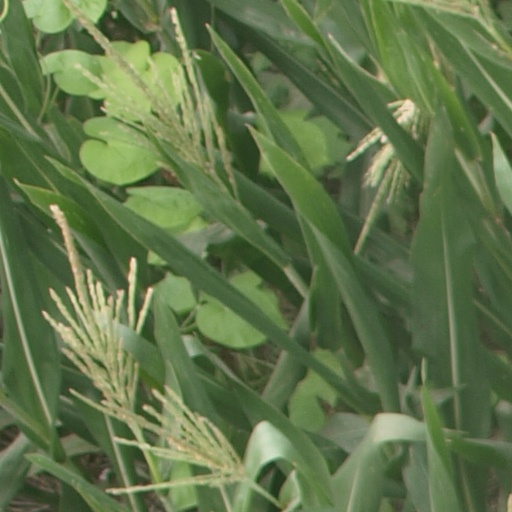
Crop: maize; corn